2023 NCAA Division I women's soccer championship game

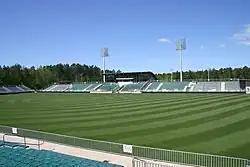
WakeMed Soccer Park hosted the match

The 2023 NCAA Division I women's soccer championship game (also known as the 2023 NCAA Division I Women's College Cup) was played on December 4, 2023, at WakeMed Soccer Park in Cary, North Carolina, and determined the winner of the 2023 NCAA Division I women's soccer tournament, the national collegiate women's soccer championship in the United States. This was the 42th. edition of this tournament organised by the NCAA.